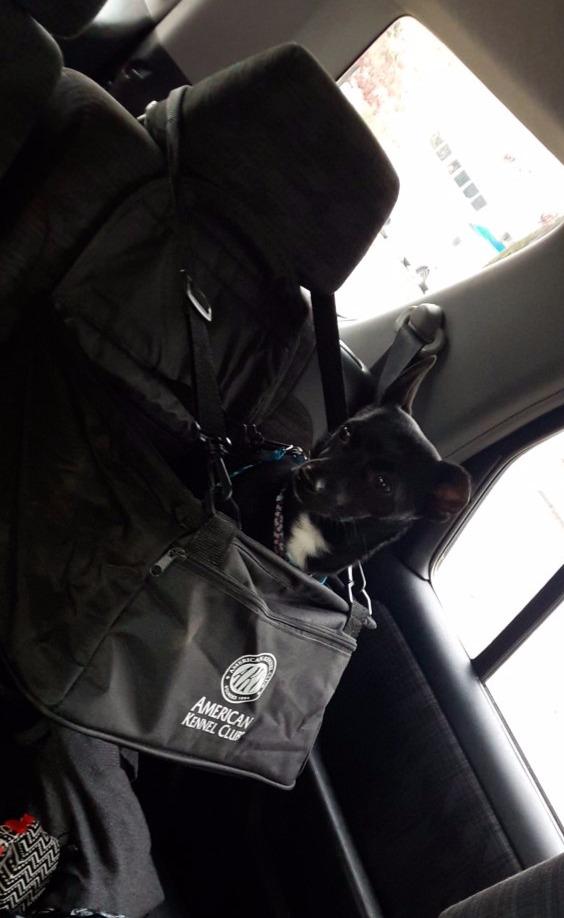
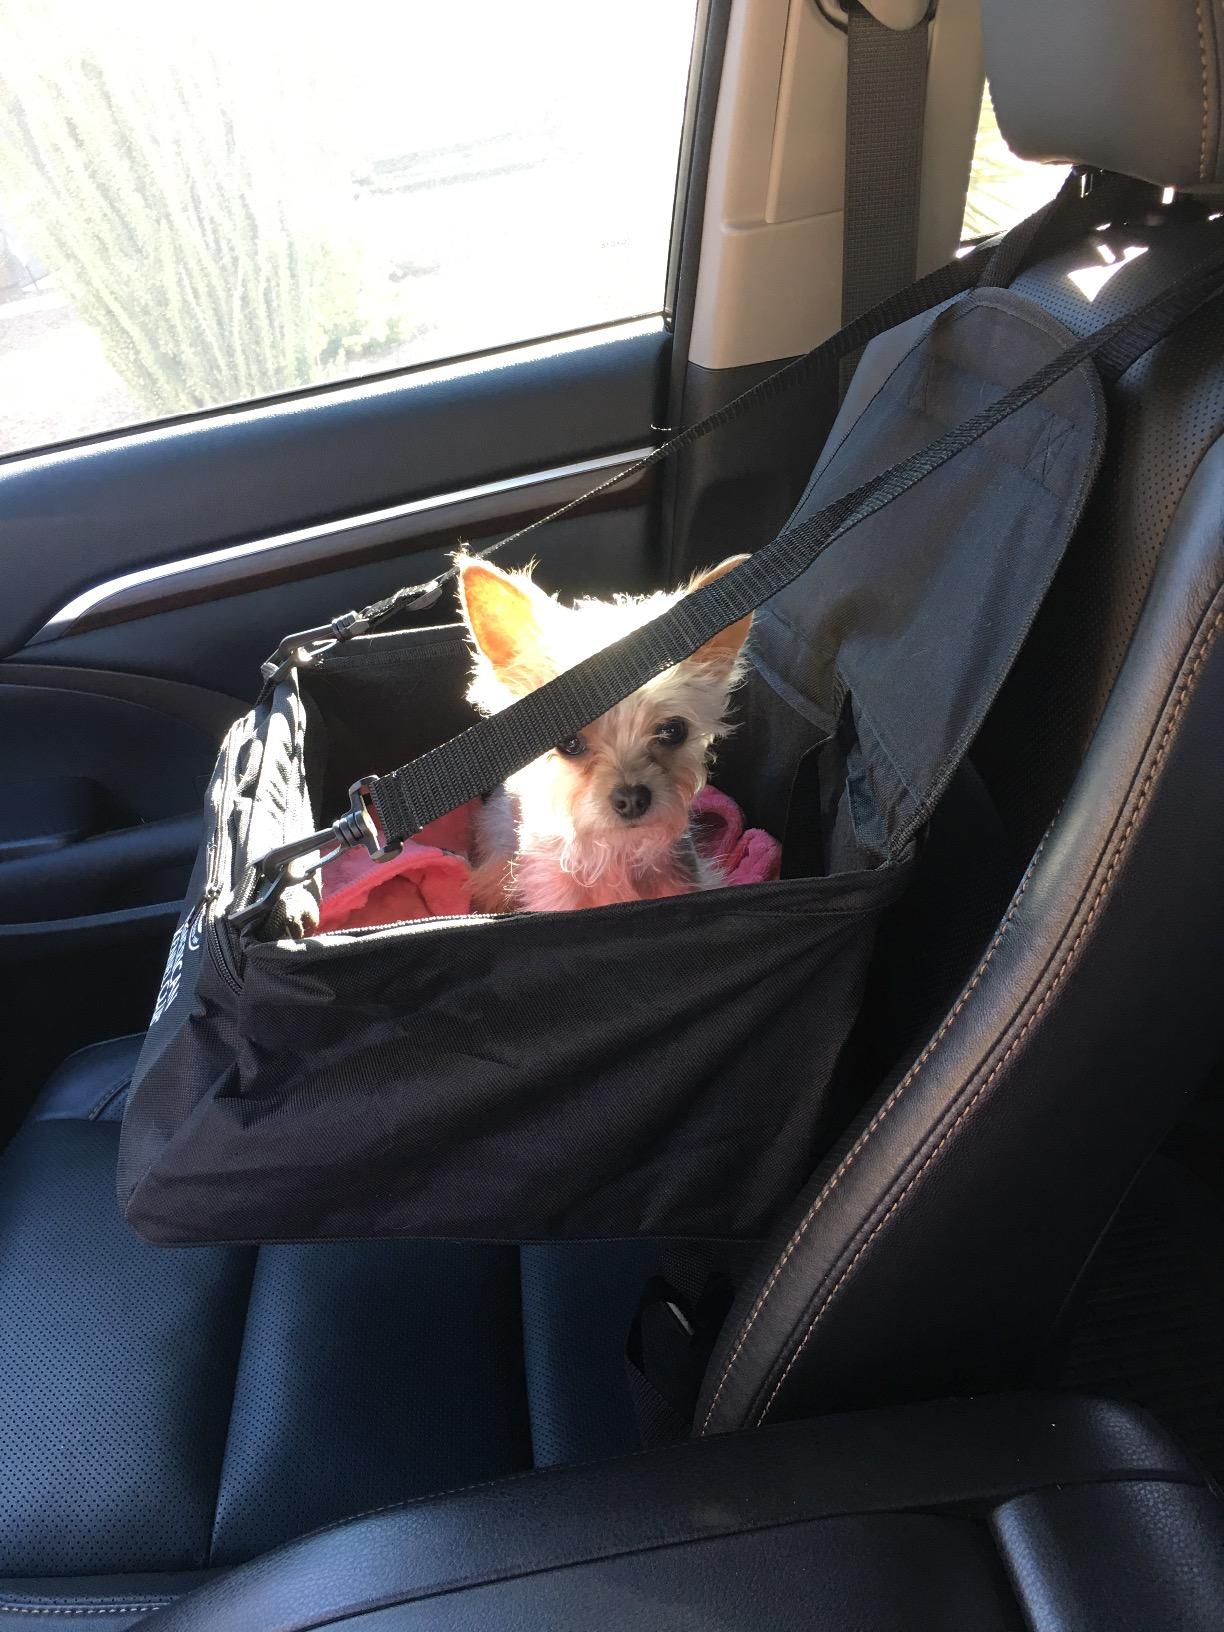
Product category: items_kennel
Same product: yes